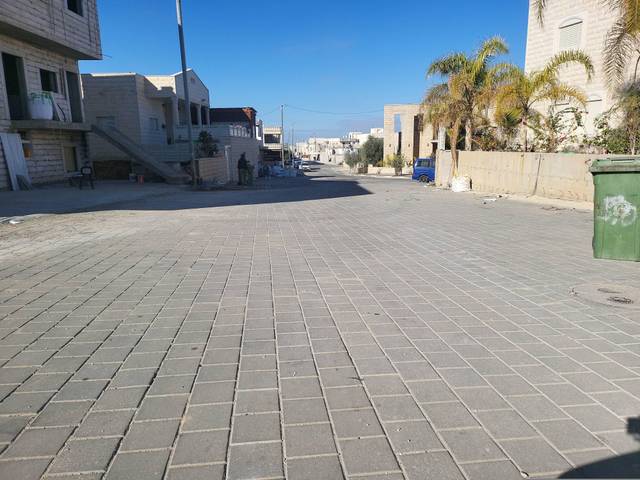
Region: Israel
Coordinates: 31.379, 34.769